Kyrie Irving

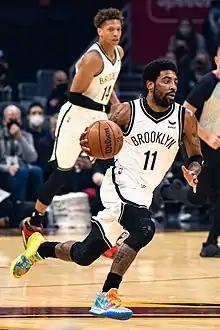
Irving in 2022

In the Celtics' season opener on October 16, Irving played in his first game since March and had seven points and seven assists in a 105–87 victory over the Philadelphia 76ers. Irving missed his first nine attempts from the field and did not score until finally connecting on a pair of free throws early in the third quarter. On October 30, after averaging 14 points through the first six games, he scored 31 points in a 108–105 victory over the Detroit Pistons. On November 8, Irving scored 18 of his then-season-high 39 points in the fourth quarter and overtime of the Celtics' 116–109 victory over the Phoenix Suns. On November 16, he recorded a season-high 43 points and 11 assists in a 123–116 overtime victory over the Toronto Raptors. It marked Irving's first ever game scoring at least 40 points with 10 or more assists, and became the first Celtics player to do so since Antoine Walker in 2001. On December 12, Irving scored 38 points in a 130–125 overtime victory over the Washington Wizards. On December 25, he recorded 40 points and 10 rebounds in a 121–114 overtime win over the 76ers. On December 29, he scored 22 of his 26 points in the second half of the Celtics' 112–103 win over the Memphis Grizzlies. Irving's 13 assists matched his season best and was one short of his career high. On January 16, 2019, Irving recorded 27 points and a career-high 18 assists in a 117–108 victory over the Raptors.